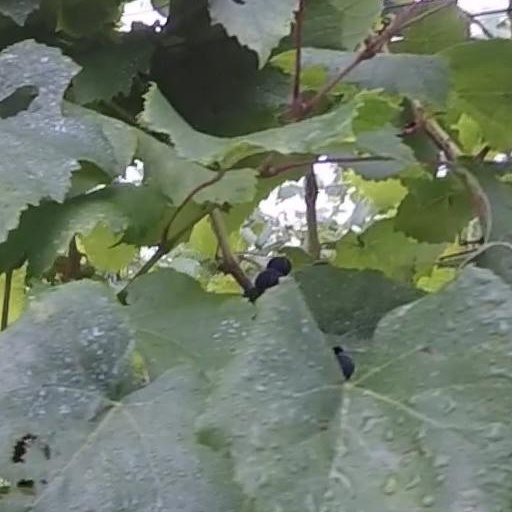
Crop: grape